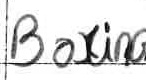
Label: boxing